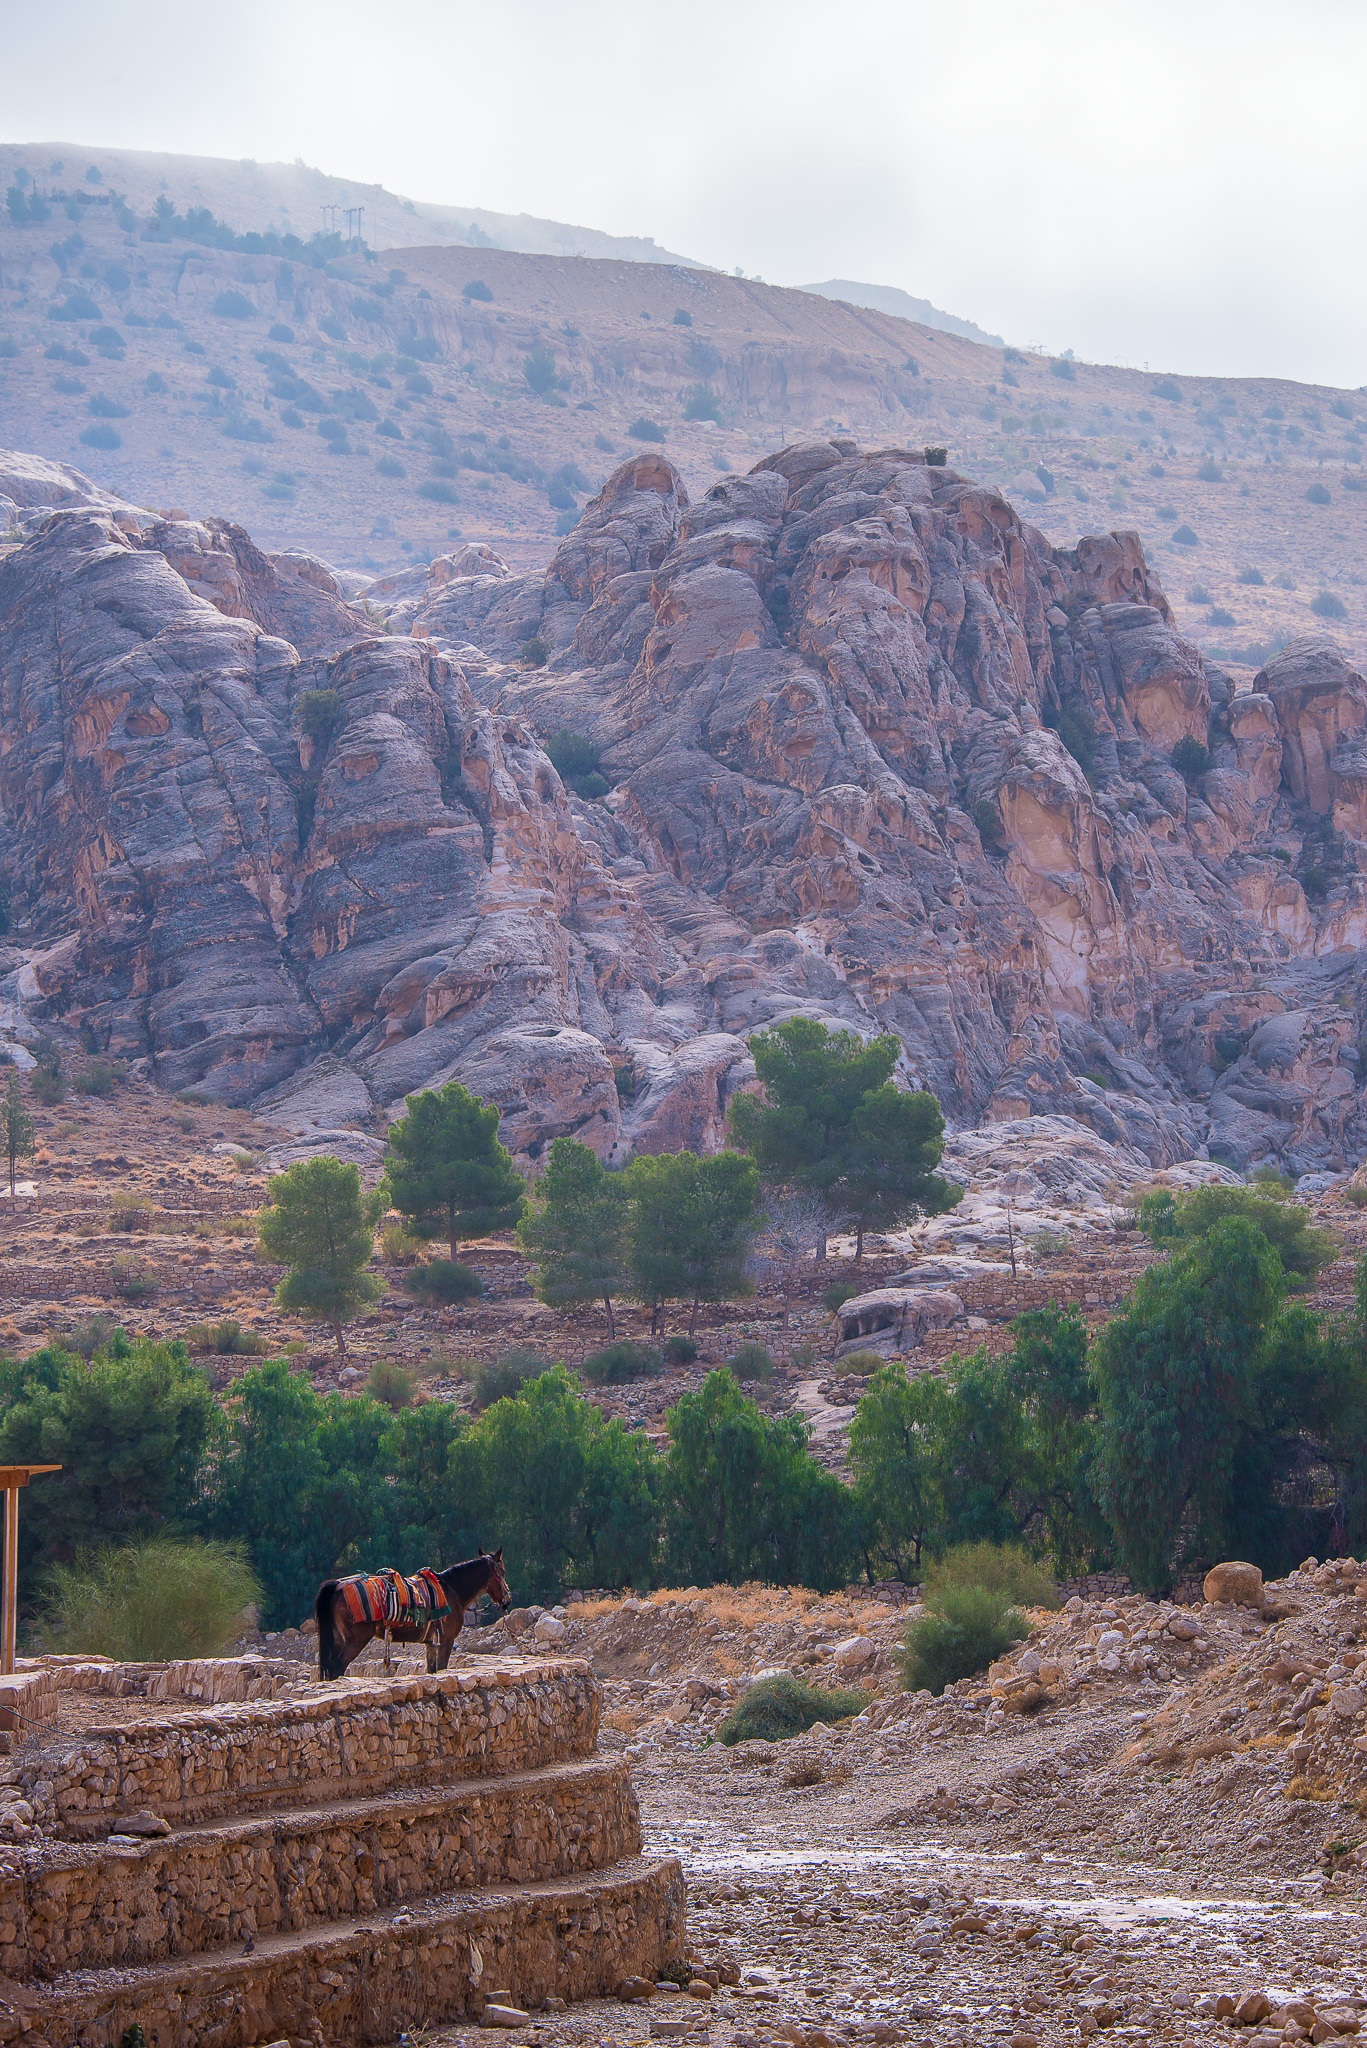
landscape, nature, rock, wilderness, mountain, valley, mountain range, horse, canyon, national park, jordan, geology, landscapes, plateau, wadi, petra, landform, geographical feature, mountainous landforms